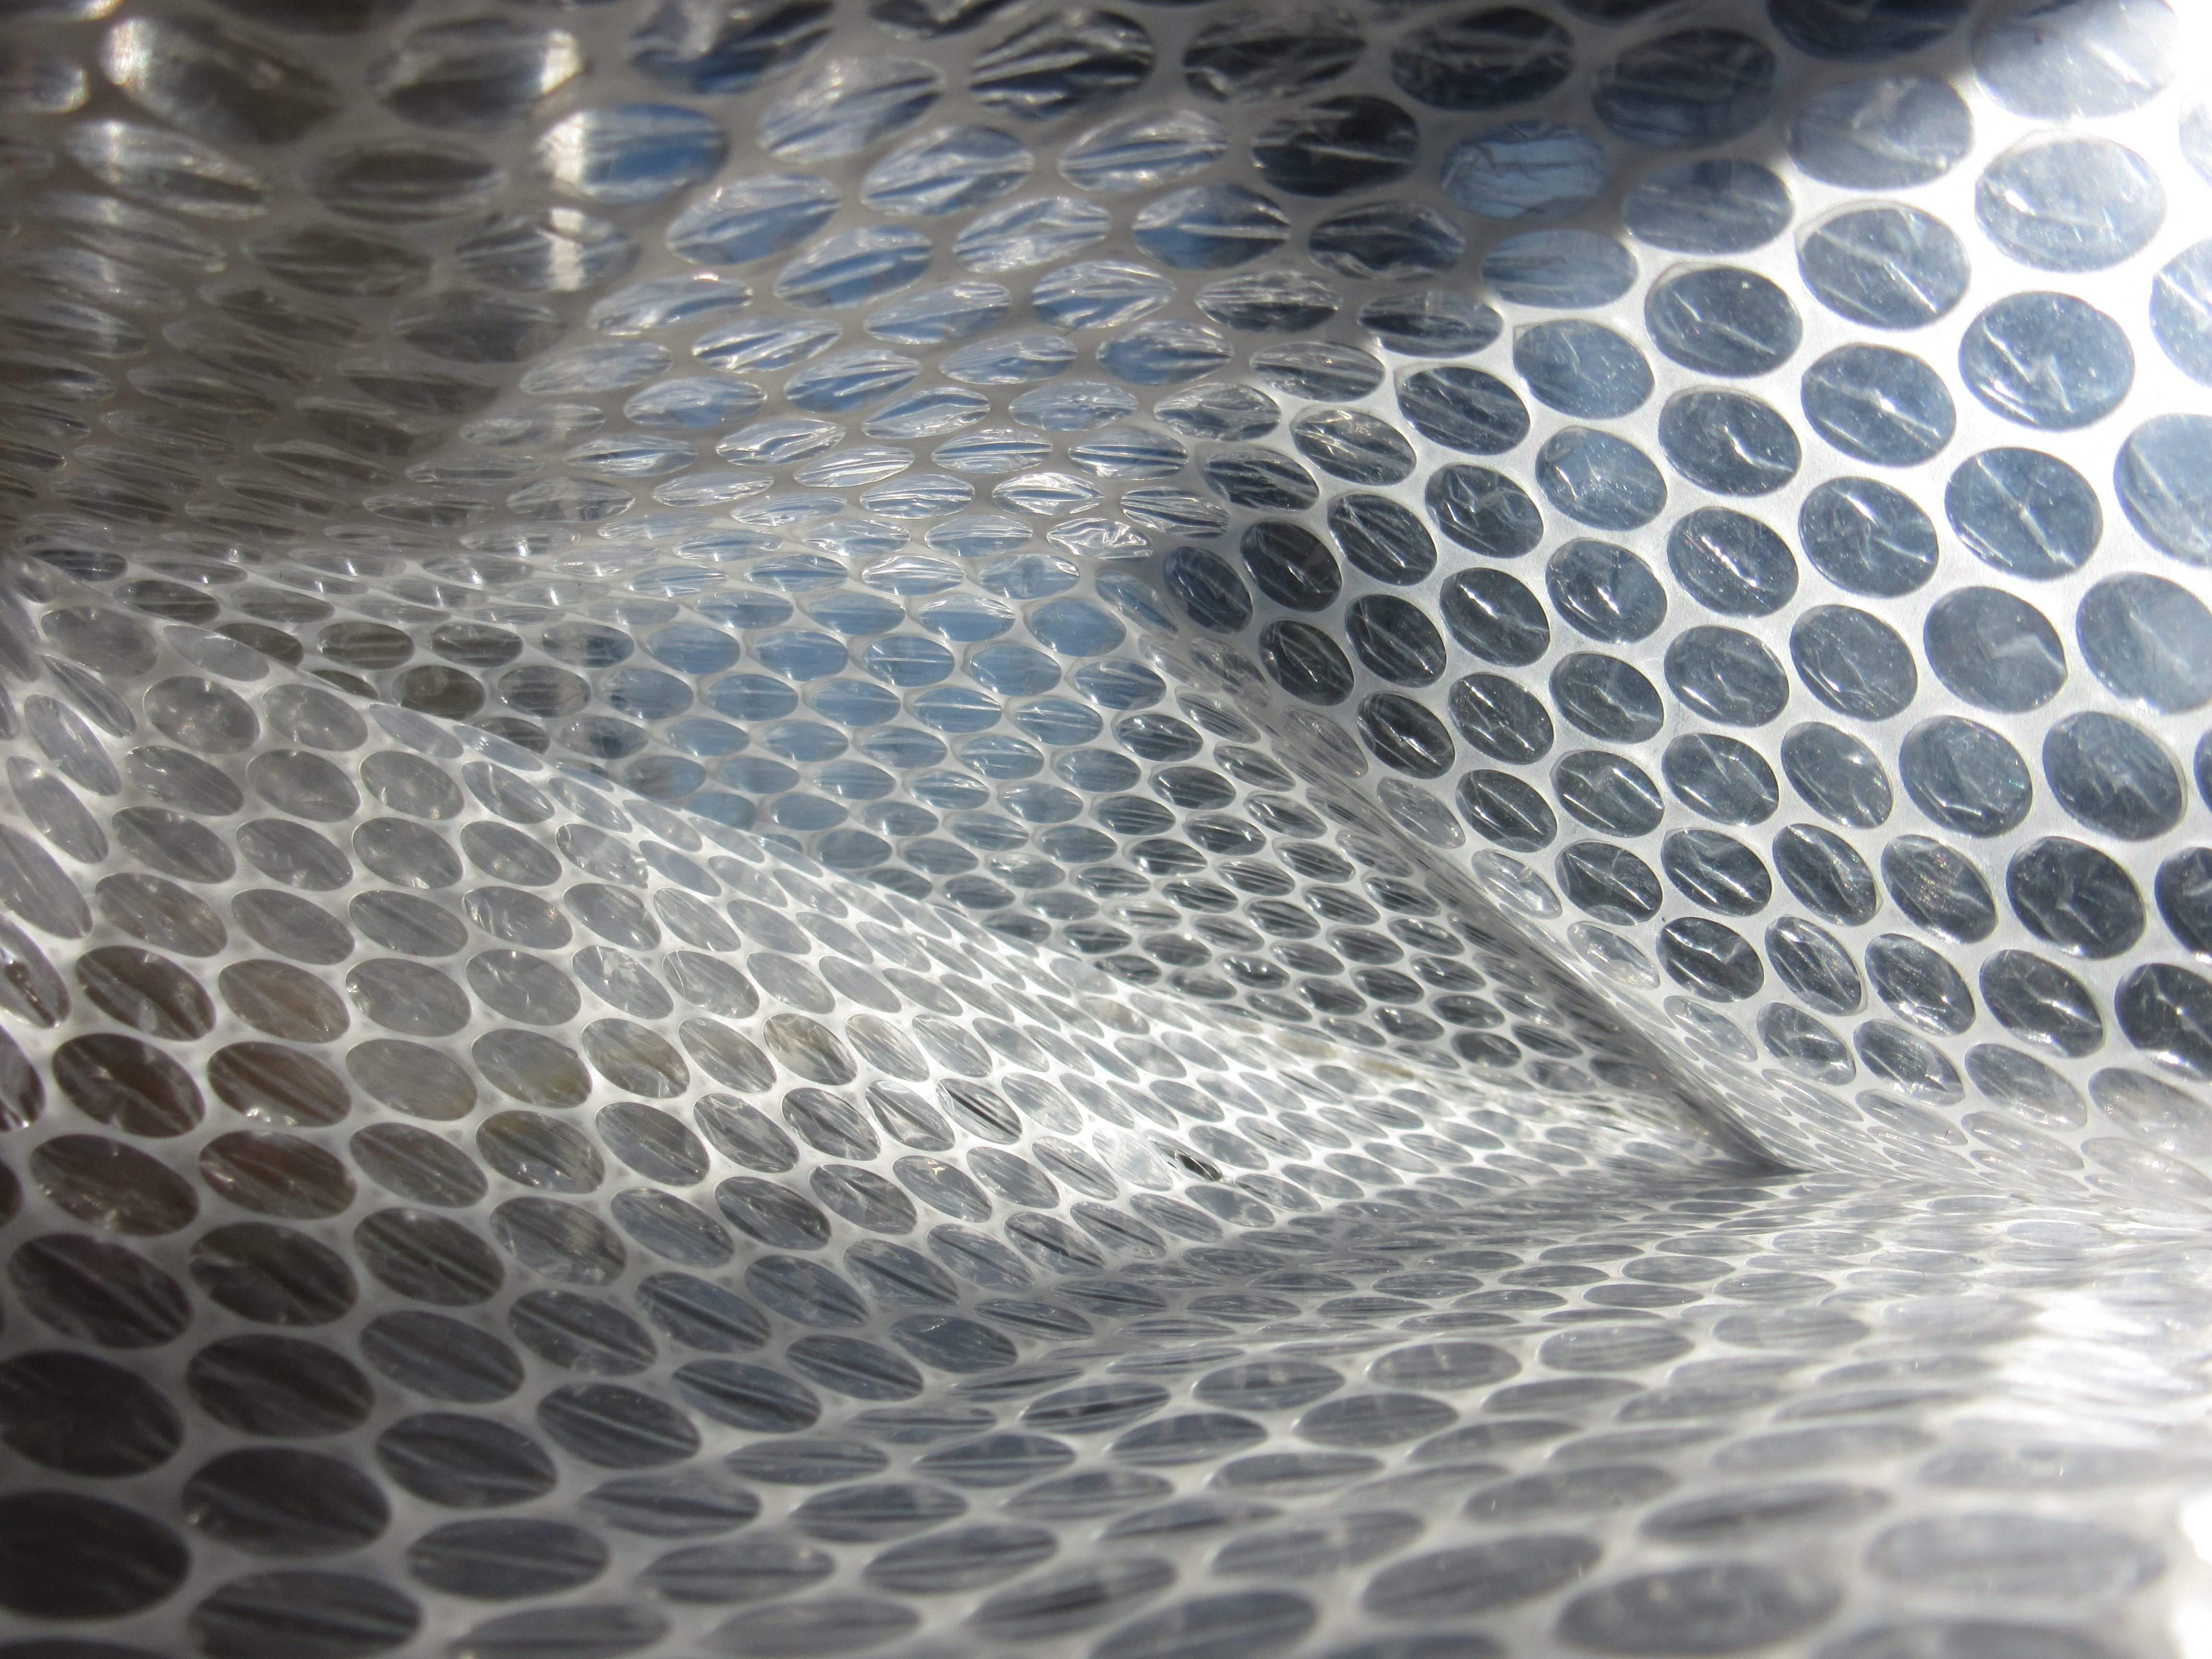
wing, abstract, texture, pattern, geometry, close, material, transparent, design, net, mesh, packaging, blow, armour, blister, regularly, packaging material, bubble wrap, blister foil, chain link fencing